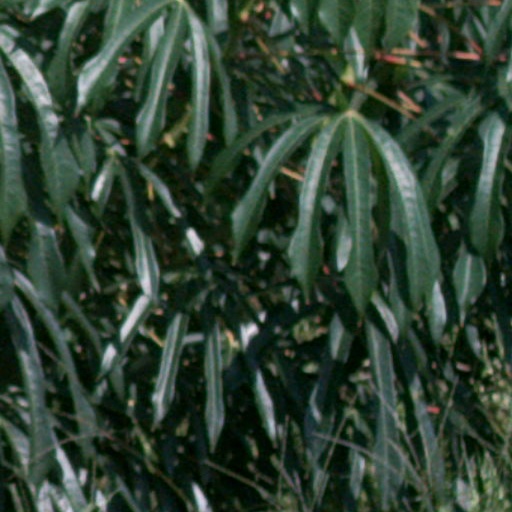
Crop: cassava